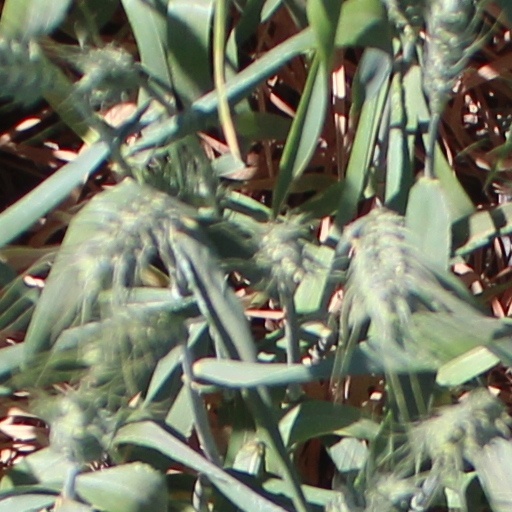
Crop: wheat